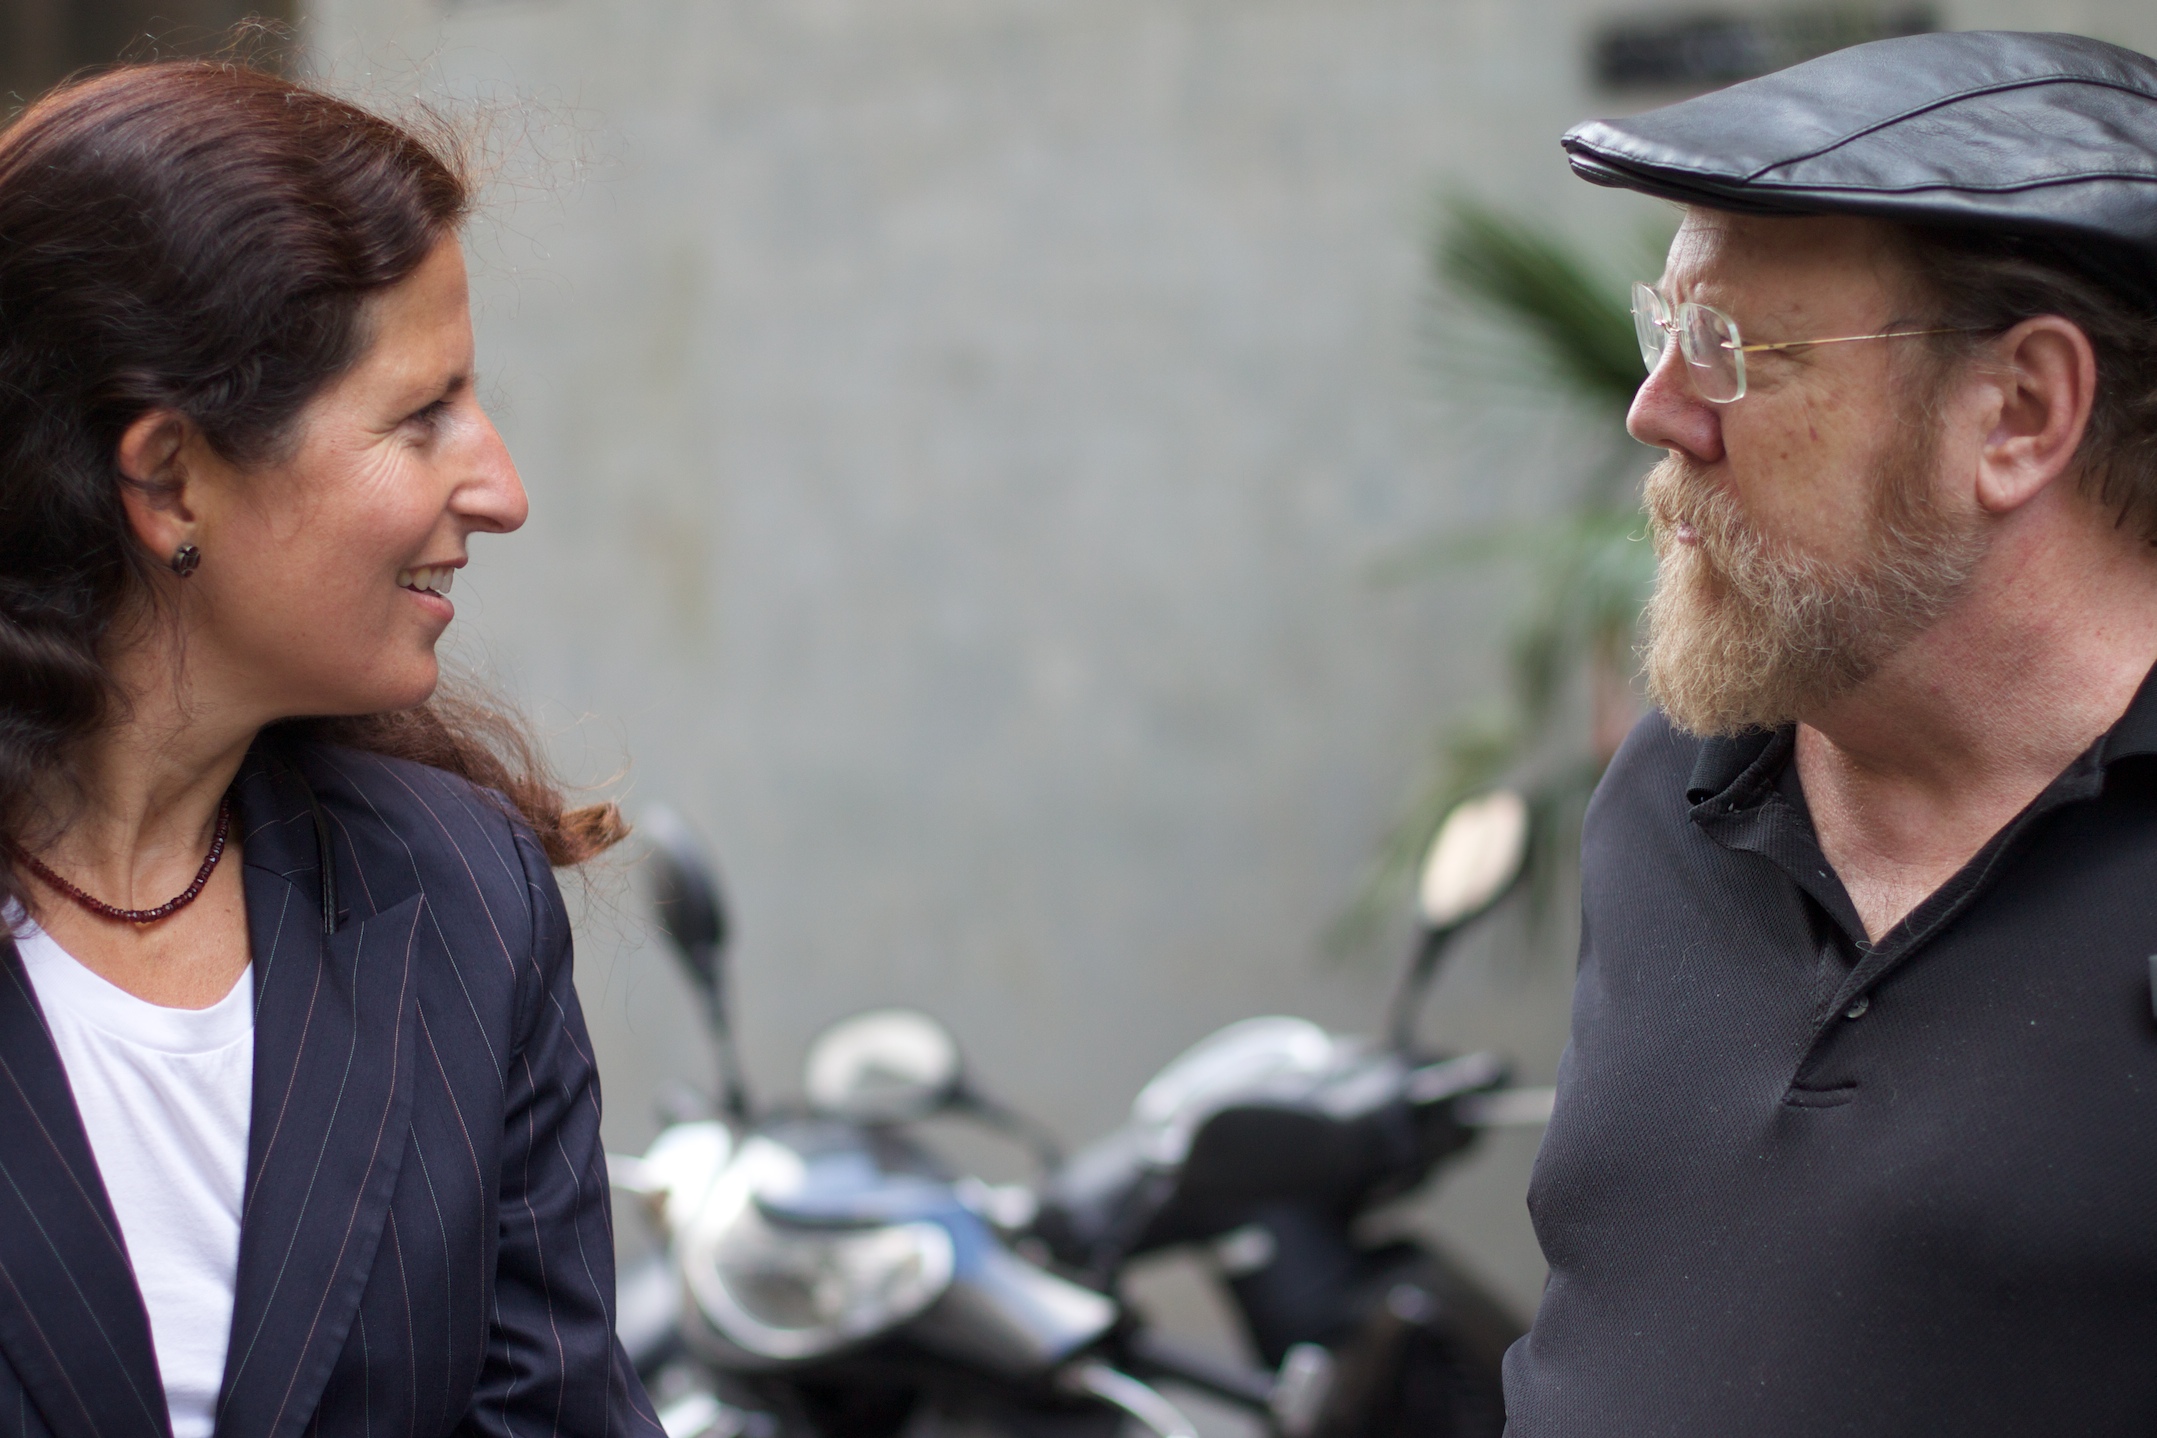
person, people, barcelona, oet09